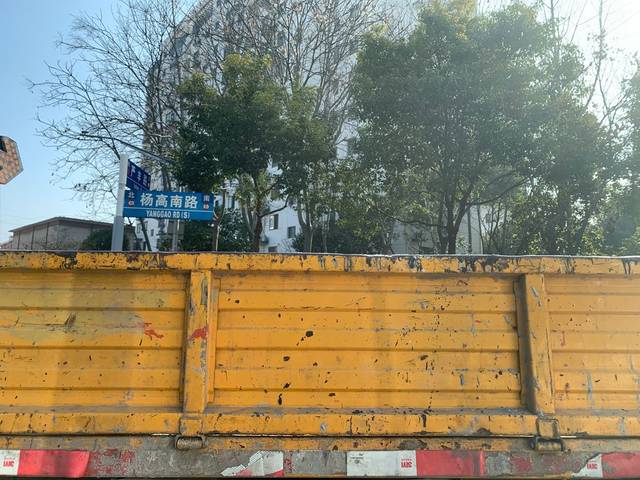
Region: China
Coordinates: 31.194, 121.521